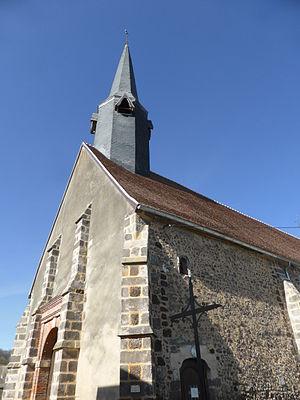
Église Saint-Martin d'Aunay-sous-Crécy, en Eure-et-Loir.
Aunay-sous-Crécy est une commune française située dans le département d'Eure-et-Loir en région Centre-Val de Loire. Les habitants d'Aunay-sous-Crécy se nomment les Aunaisiens et les Aunaisiennes.